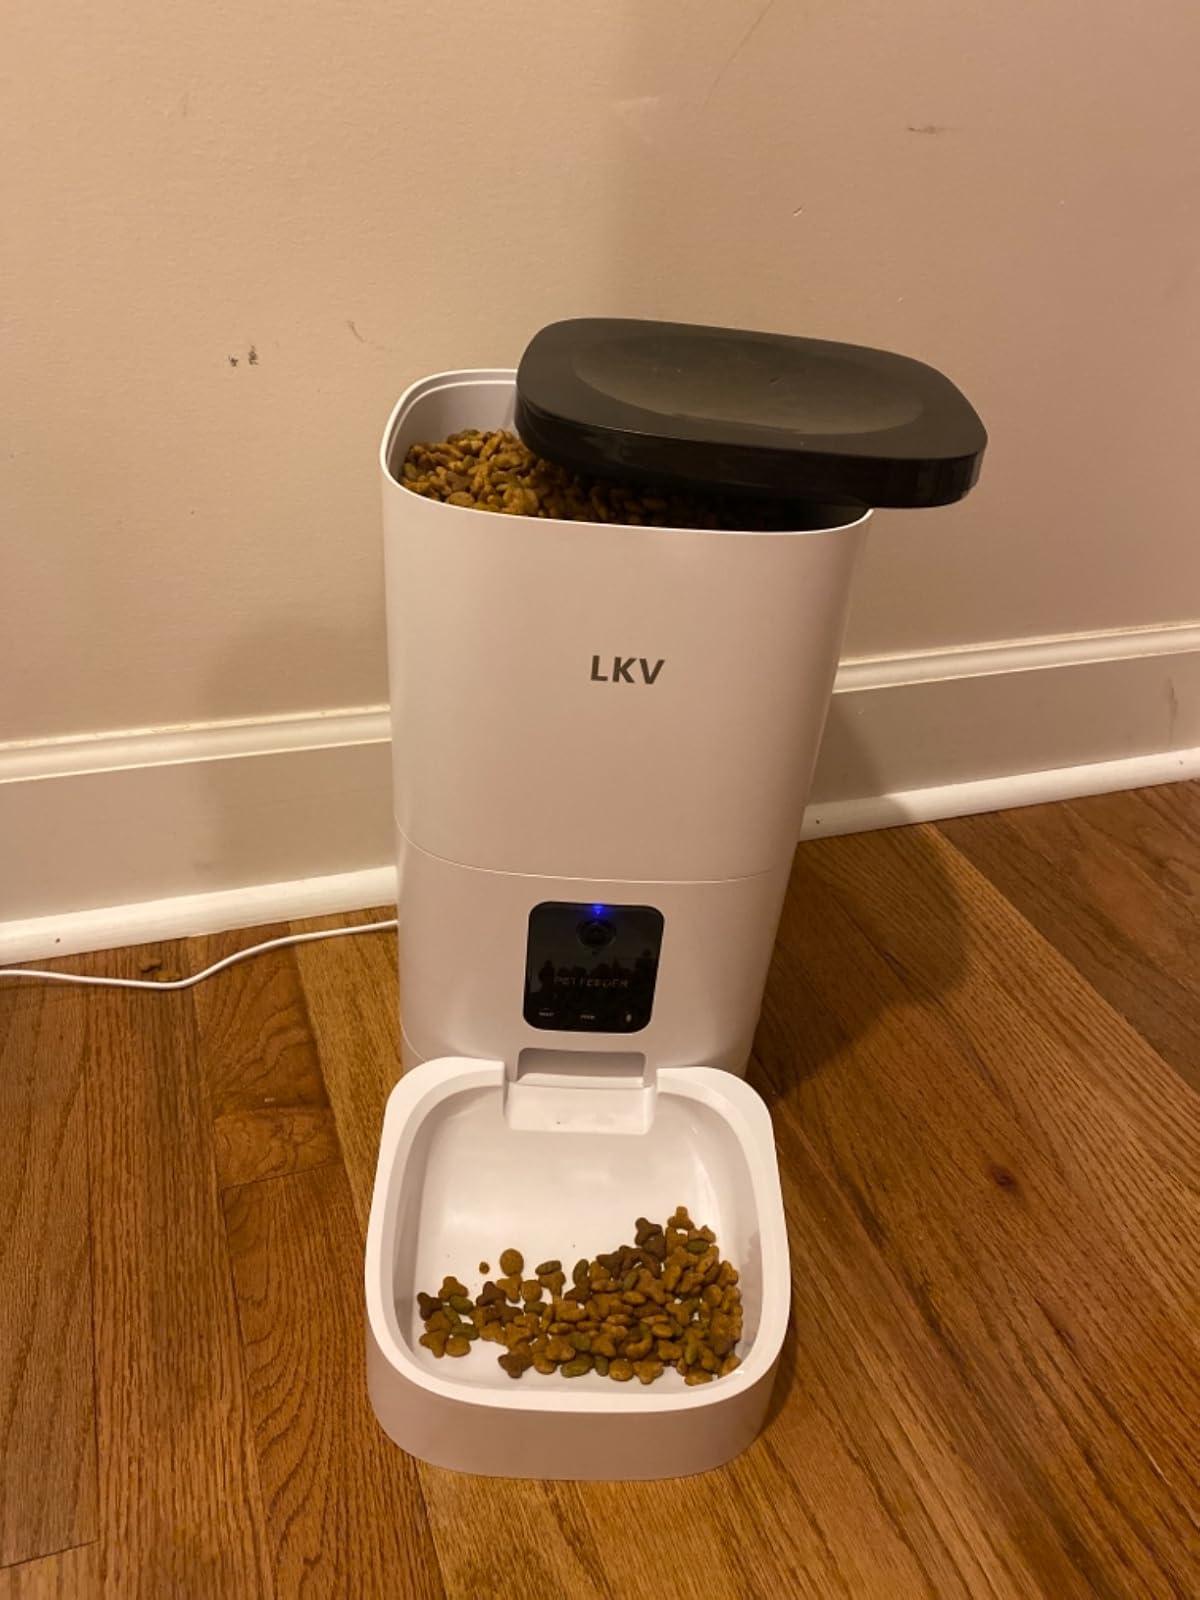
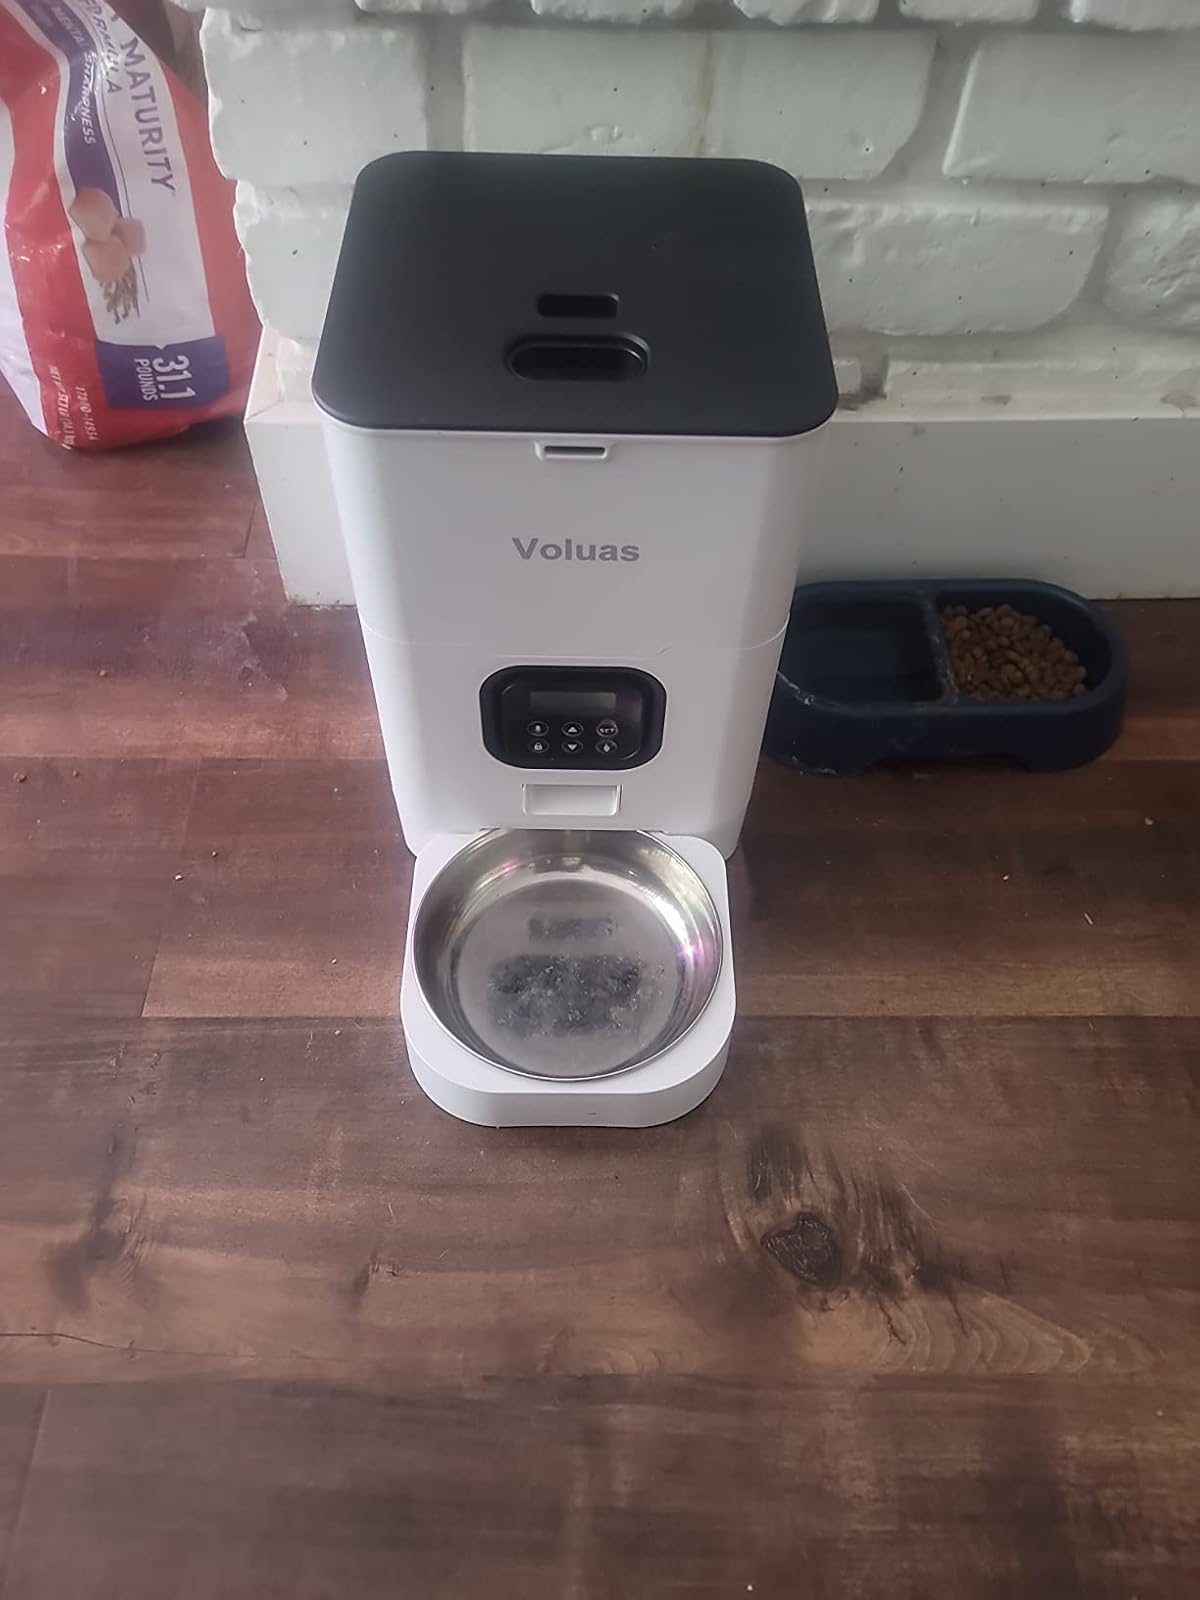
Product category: items_feeder
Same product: no